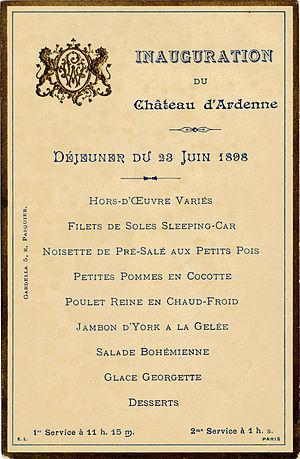
Menu servi à bord du train présidentiel français le 23 juin 1898 lors du voyage officiel organisé pour l'inauguration du Château d'Ardenne, un hôtel de luxe, aujourd'hui disparu
Le Château royal d'Ardenne, situé à Houyet, à 15 km de Dinant, est un hôtel de luxe ouvert en 1891, fermé définitivement en 1949. Laissé à l'abandon il est détruit par un incendie en 1968 et ses ruines sont rasées en 1972.